Kris Marshall

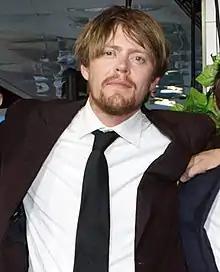
Marshall in January 2012

Kristopher Marshall (born 1 April 1973) is an English actor. He has played Nick Harper in "My Family", Colin Frissell in the 2003 film "Love Actually", Gratiano in "The Merchant of Venice", and "Murder City" (2006–2008), and Dave in the first series of "Citizen Khan" (2012). He played DI Humphrey Goodman in "Death in Paradise" from 2014 to 2017 and reprised the role in "Beyond Paradise" in 2023.